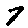
Label: 7